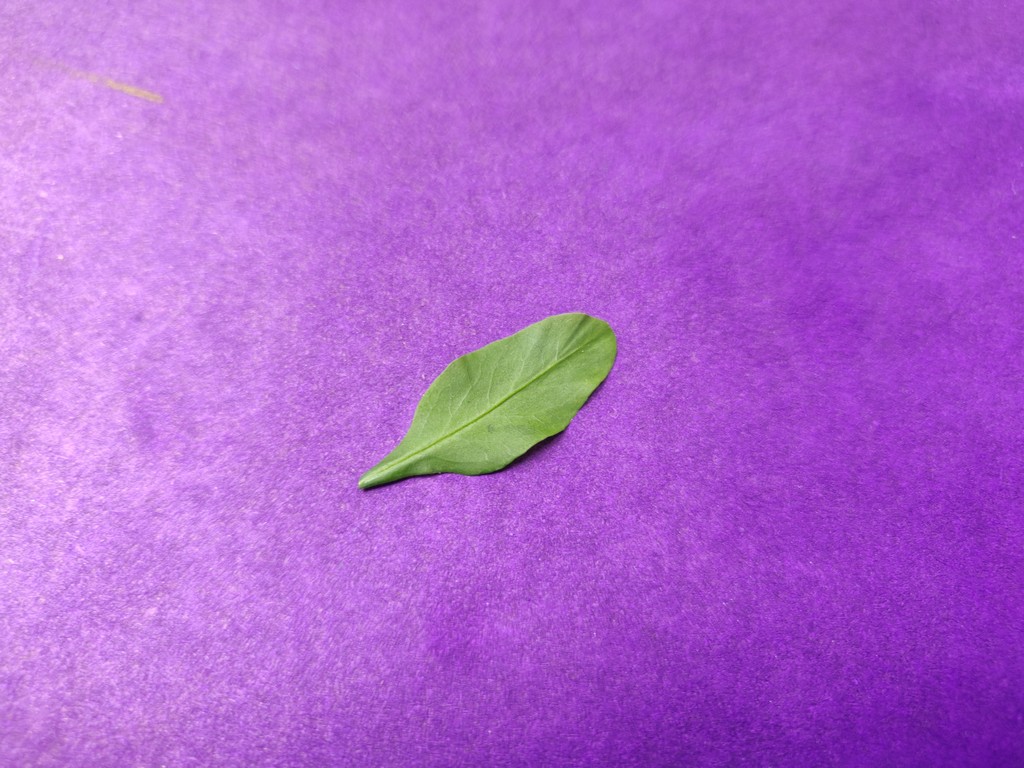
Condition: Healthy
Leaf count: single
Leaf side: front